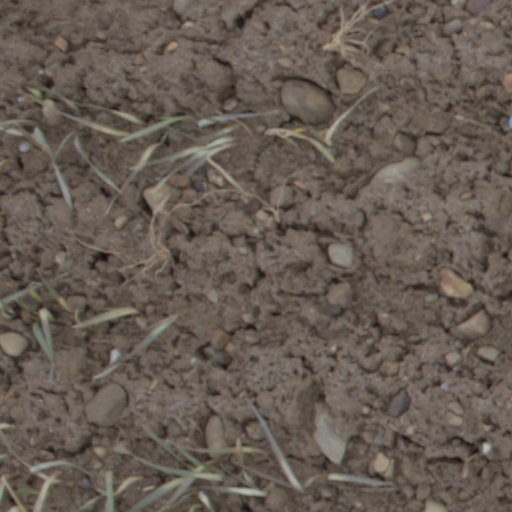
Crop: wheat